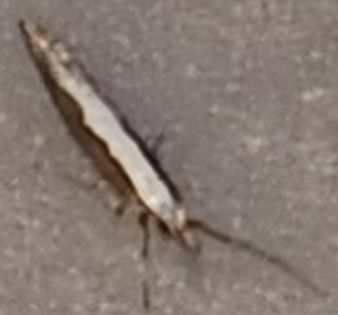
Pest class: diamondback_moth